Momence, Illinois

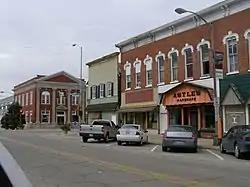
Downtown of Momence

Momence is a city in Momence Township, Kankakee County, Illinois, United States. Its population was 3,117 at the 2020 census. It is part of the Kankakee–Bradley metropolitan statistical area.